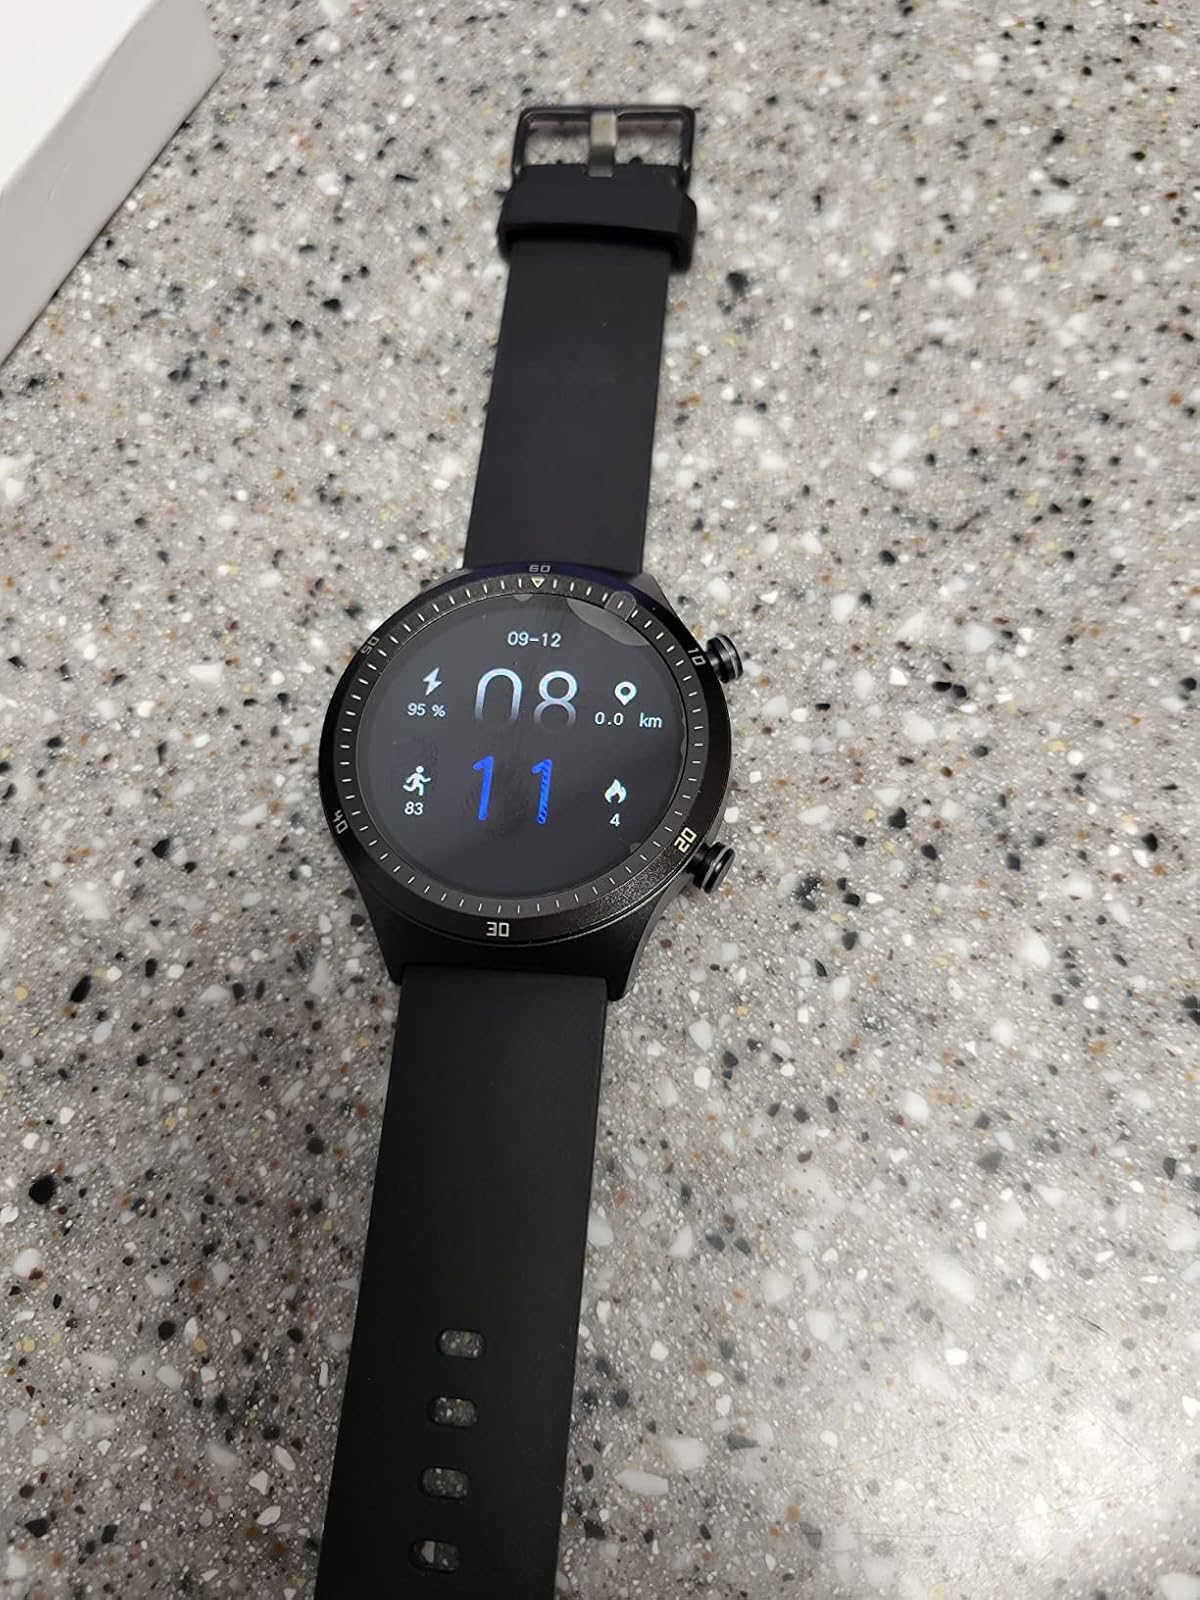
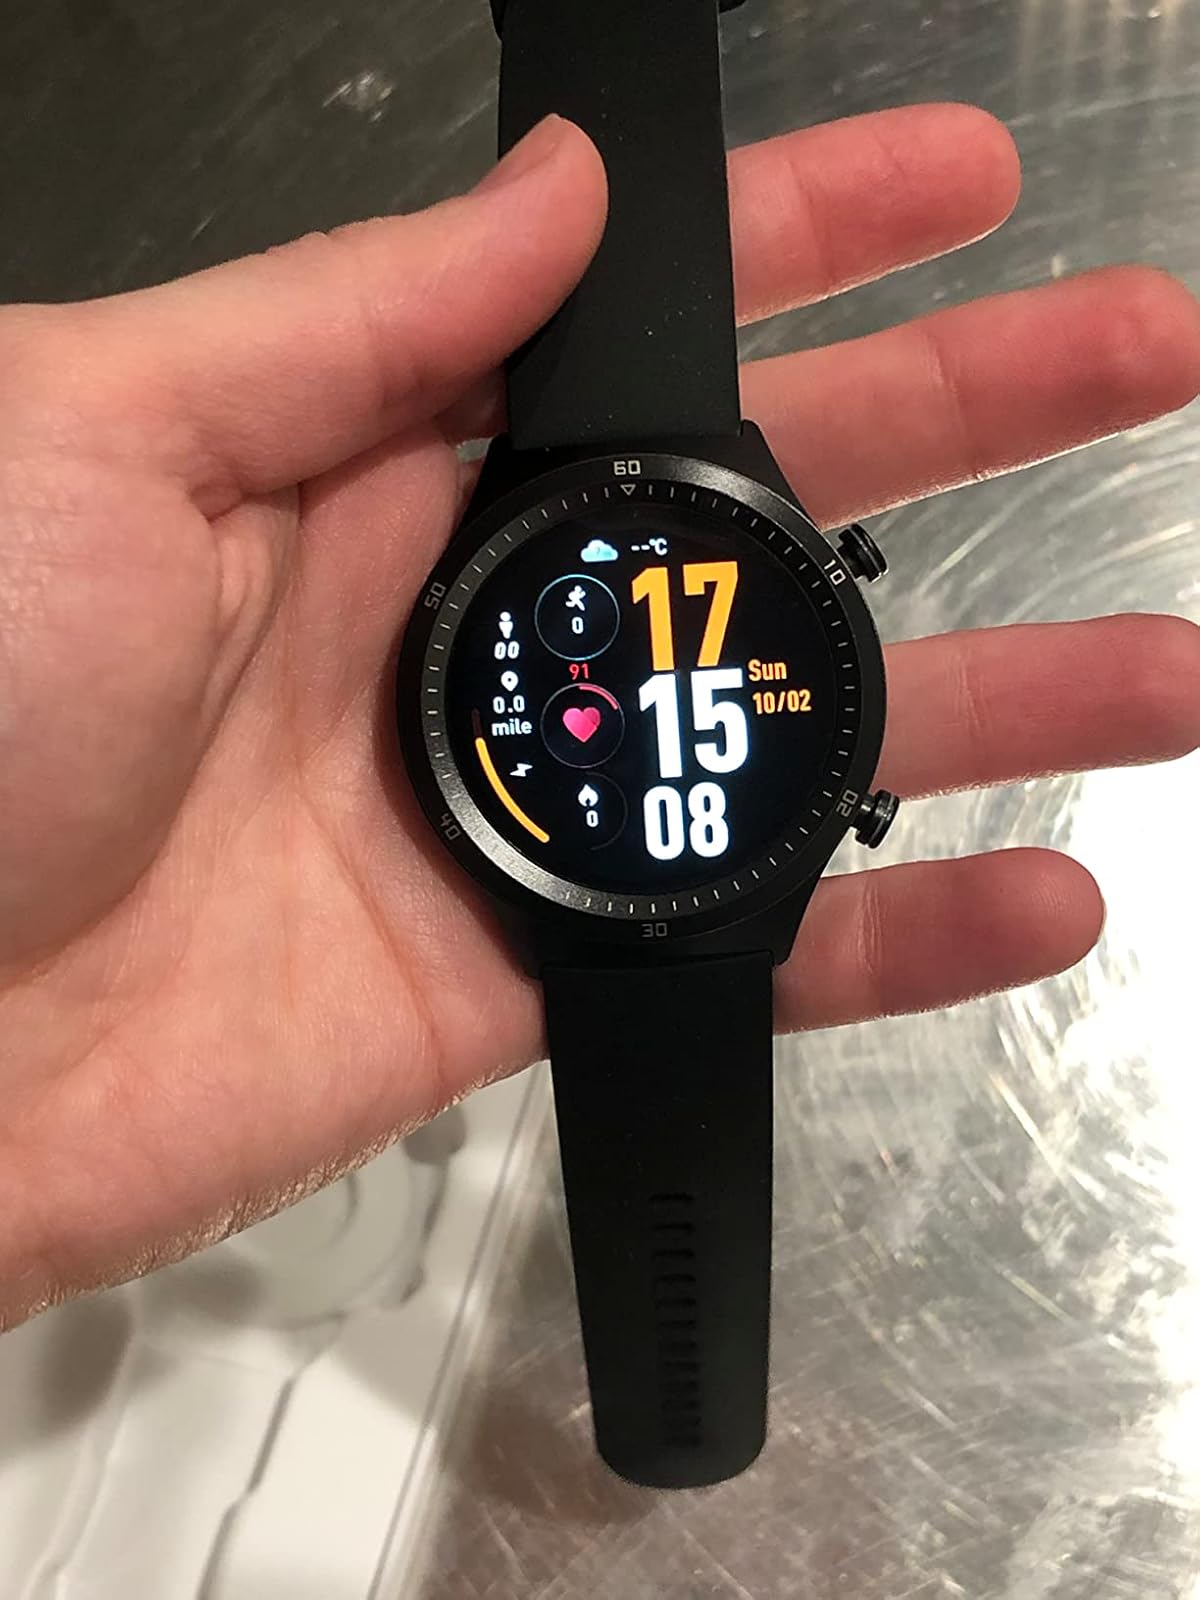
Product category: smartwatch
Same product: yes